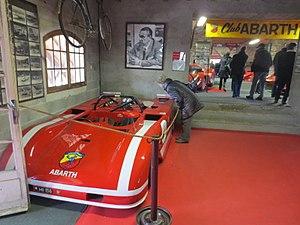
Musée Abarth de Savigny-lès-Beaune